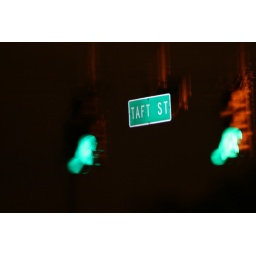
I liked how the street sign stayed in one place unlike the traffic lights. I expected everything to be blurry.